Question: Please indicate a possible affordance area of the baseball bat that can be used for holding
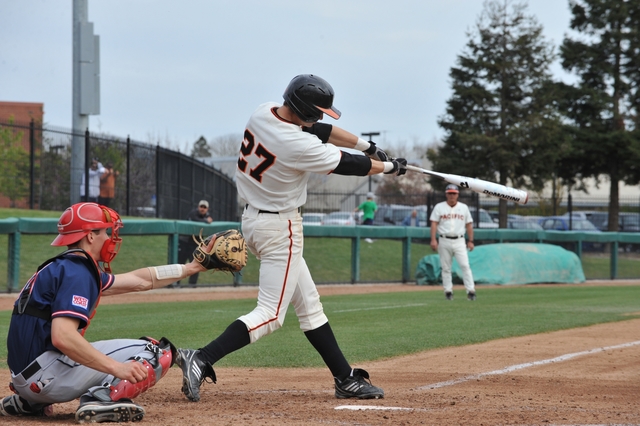
Answer: [370.5, 148, 420.5, 185]